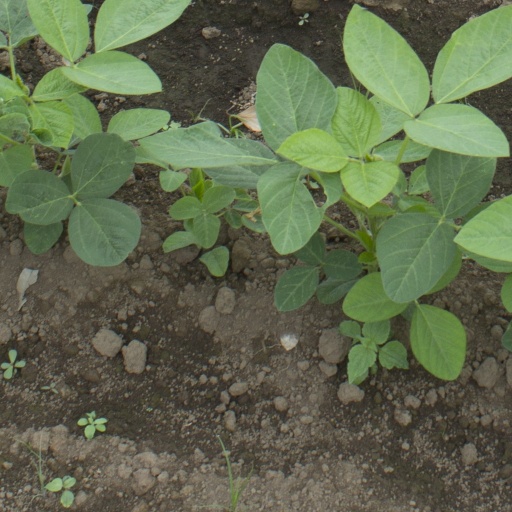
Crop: soybean